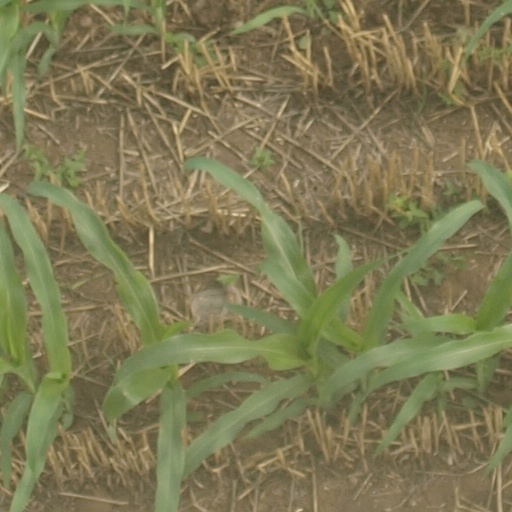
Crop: maize; corn